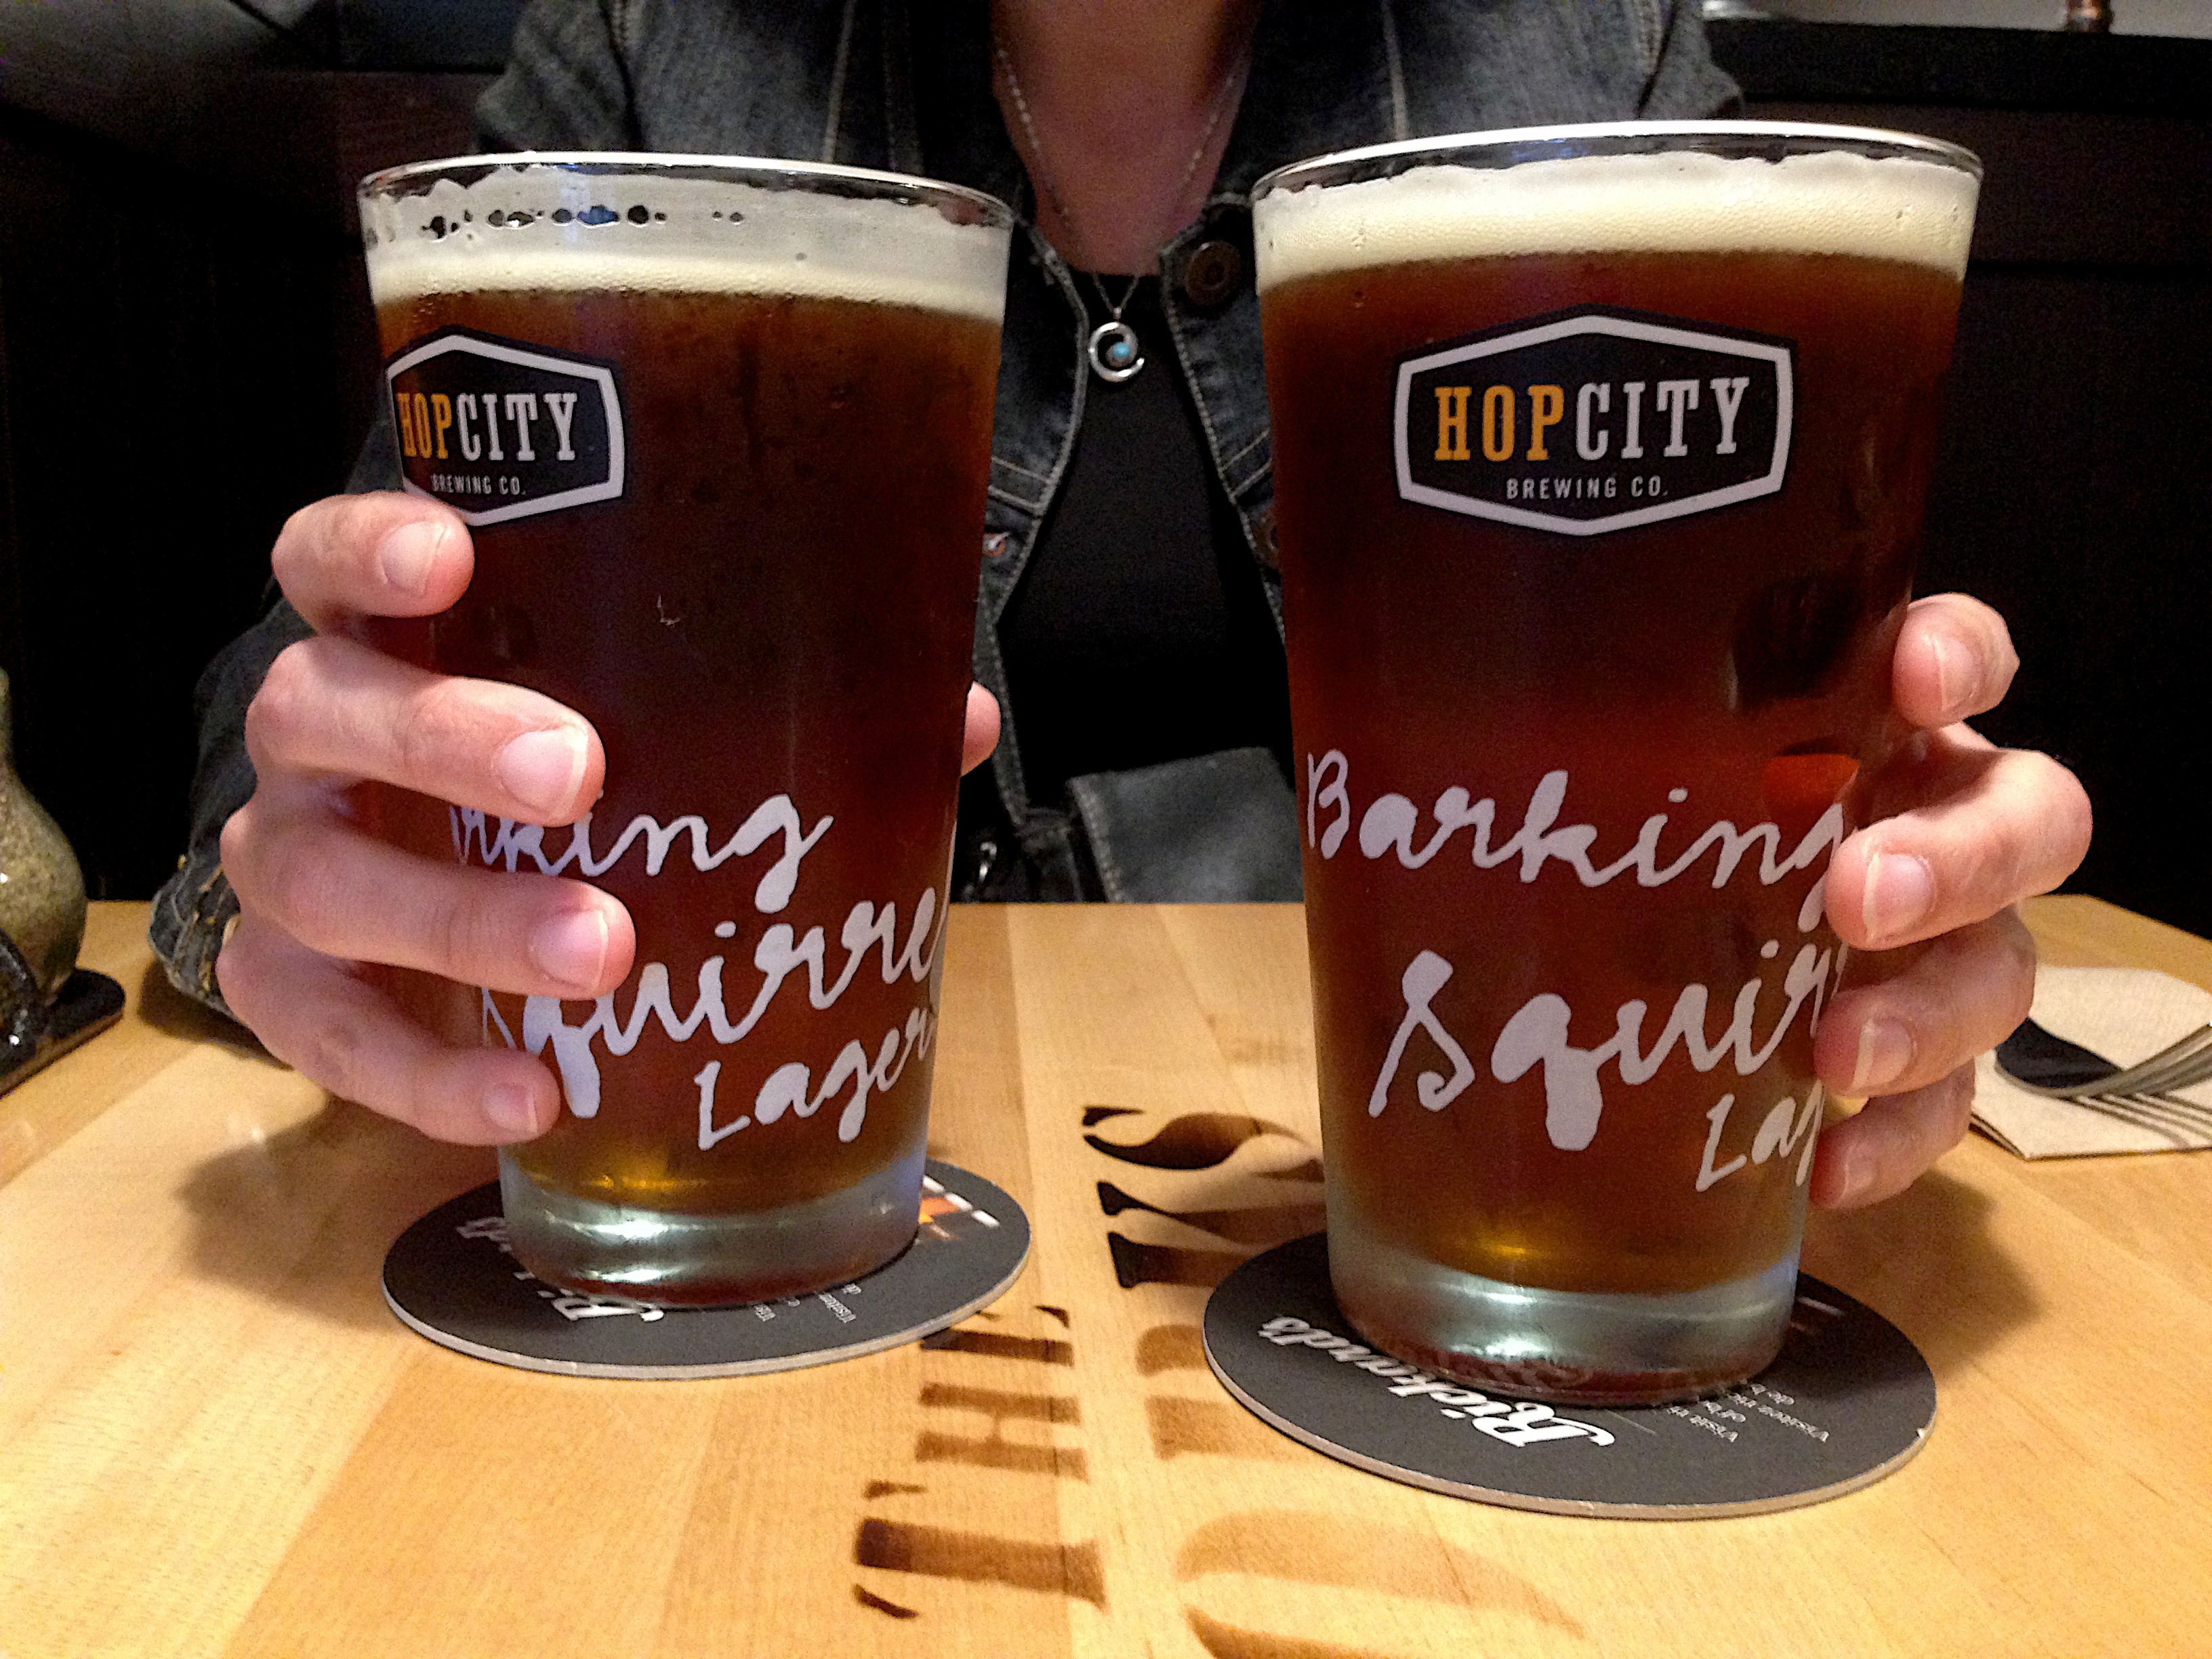
drink, beer, caffeine, alcoholic beverage, pint us